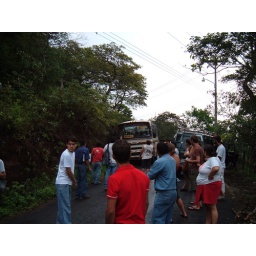
Tamarindo to Monteverde-- the bus had to unload to get around our car accident